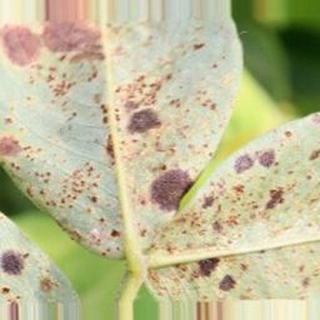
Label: groundnut_rust